Pet food

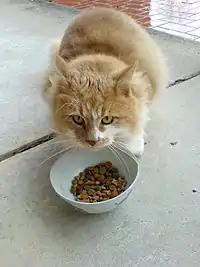
Cat with a bowl of pelleted cat food.

Cats are obligate carnivores, which means that they have a nutritional requirement for nutrients that are only "naturally" found in cats. Cat food is formulated to address the specific nutritional requirements of cats, in particular containing the amino acid taurine, as cats cannot thrive on taurine-deficient food. Optimal levels of taurine for cat food have been established by the Waltham Centre for Pet Nutrition. Modern standards such as those established by the AAFCO specify not only taurine amounts, but also amounts of every essential nutrient.